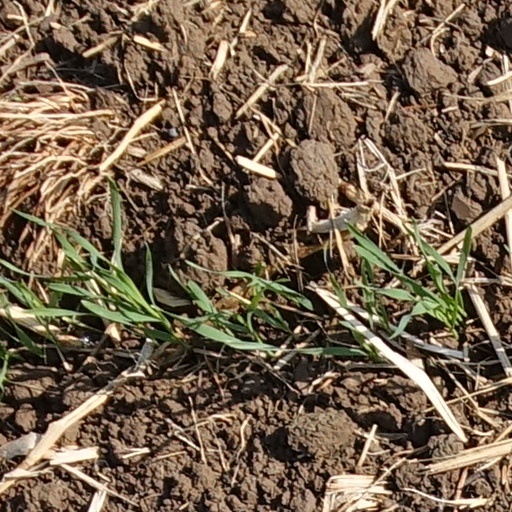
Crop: wheat